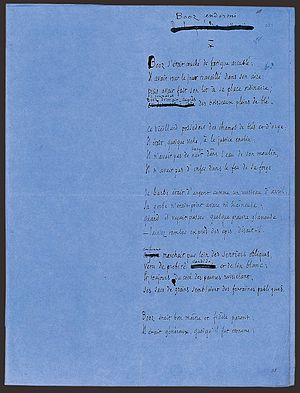
Booz endormi est un poème de Victor Hugo extrait de la Légende des siècles. Il est basé sur le récit biblique du livre de Ruth.
La Légende des siècles est un recueil de poèmes de Victor Hugo, conçu comme une œuvre monumentale destinée à dépeindre l'histoire et l'évolution de l'Humanité.